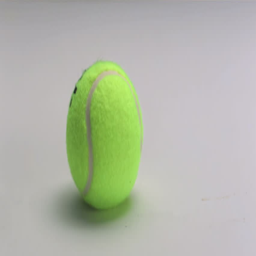
tennis ball bouncing on the floor slow motion on white background